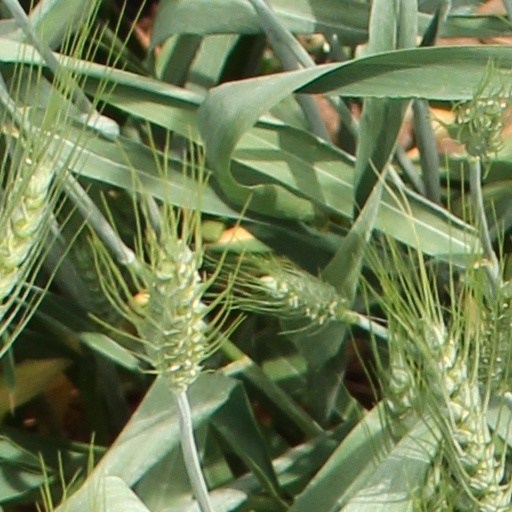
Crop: wheat